Chainsaw safety features

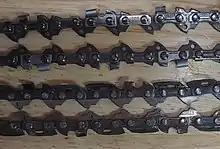
Two low kickback chainsaw chains. The upper chain uses the newer bumper drive link design to reduce kickback. The lower chain uses the older bumper tie strap design to reduce kickback.

Chain design plays a major part in kickback reduction. Older, non-safety designs carried only teeth and depth gauges. Since these present a solid leading edge at the depth gauge should an object be suddenly forced into the chain, they can easily be made to engage fully with the foreign body and launch into a full kickback. Careful filing of the depth gauges, making a radius down to the leading edge, reduces the risk somewhat. Newer chains with ramped drive links fill in the gap ahead of the depth gauge, reducing the tendency to grab still further. Full safety chains have extra bumper links between the cutting links, maintaining nearly full depth gauge height along the full extent of the chain and reducing the risk of kickback to very low levels. Full safety (bumpered) chains are often fitted as original equipment to domestic and entry level saws. Modern "professional" chains offer far higher cutting performance than full safety chain, and offset their increased risk with an assumption of a much higher degree of operator competence. In reality they are still safer than traditional chains due to the vastly improved depth gauge design, with a deep ramp ahead of the gauge point.